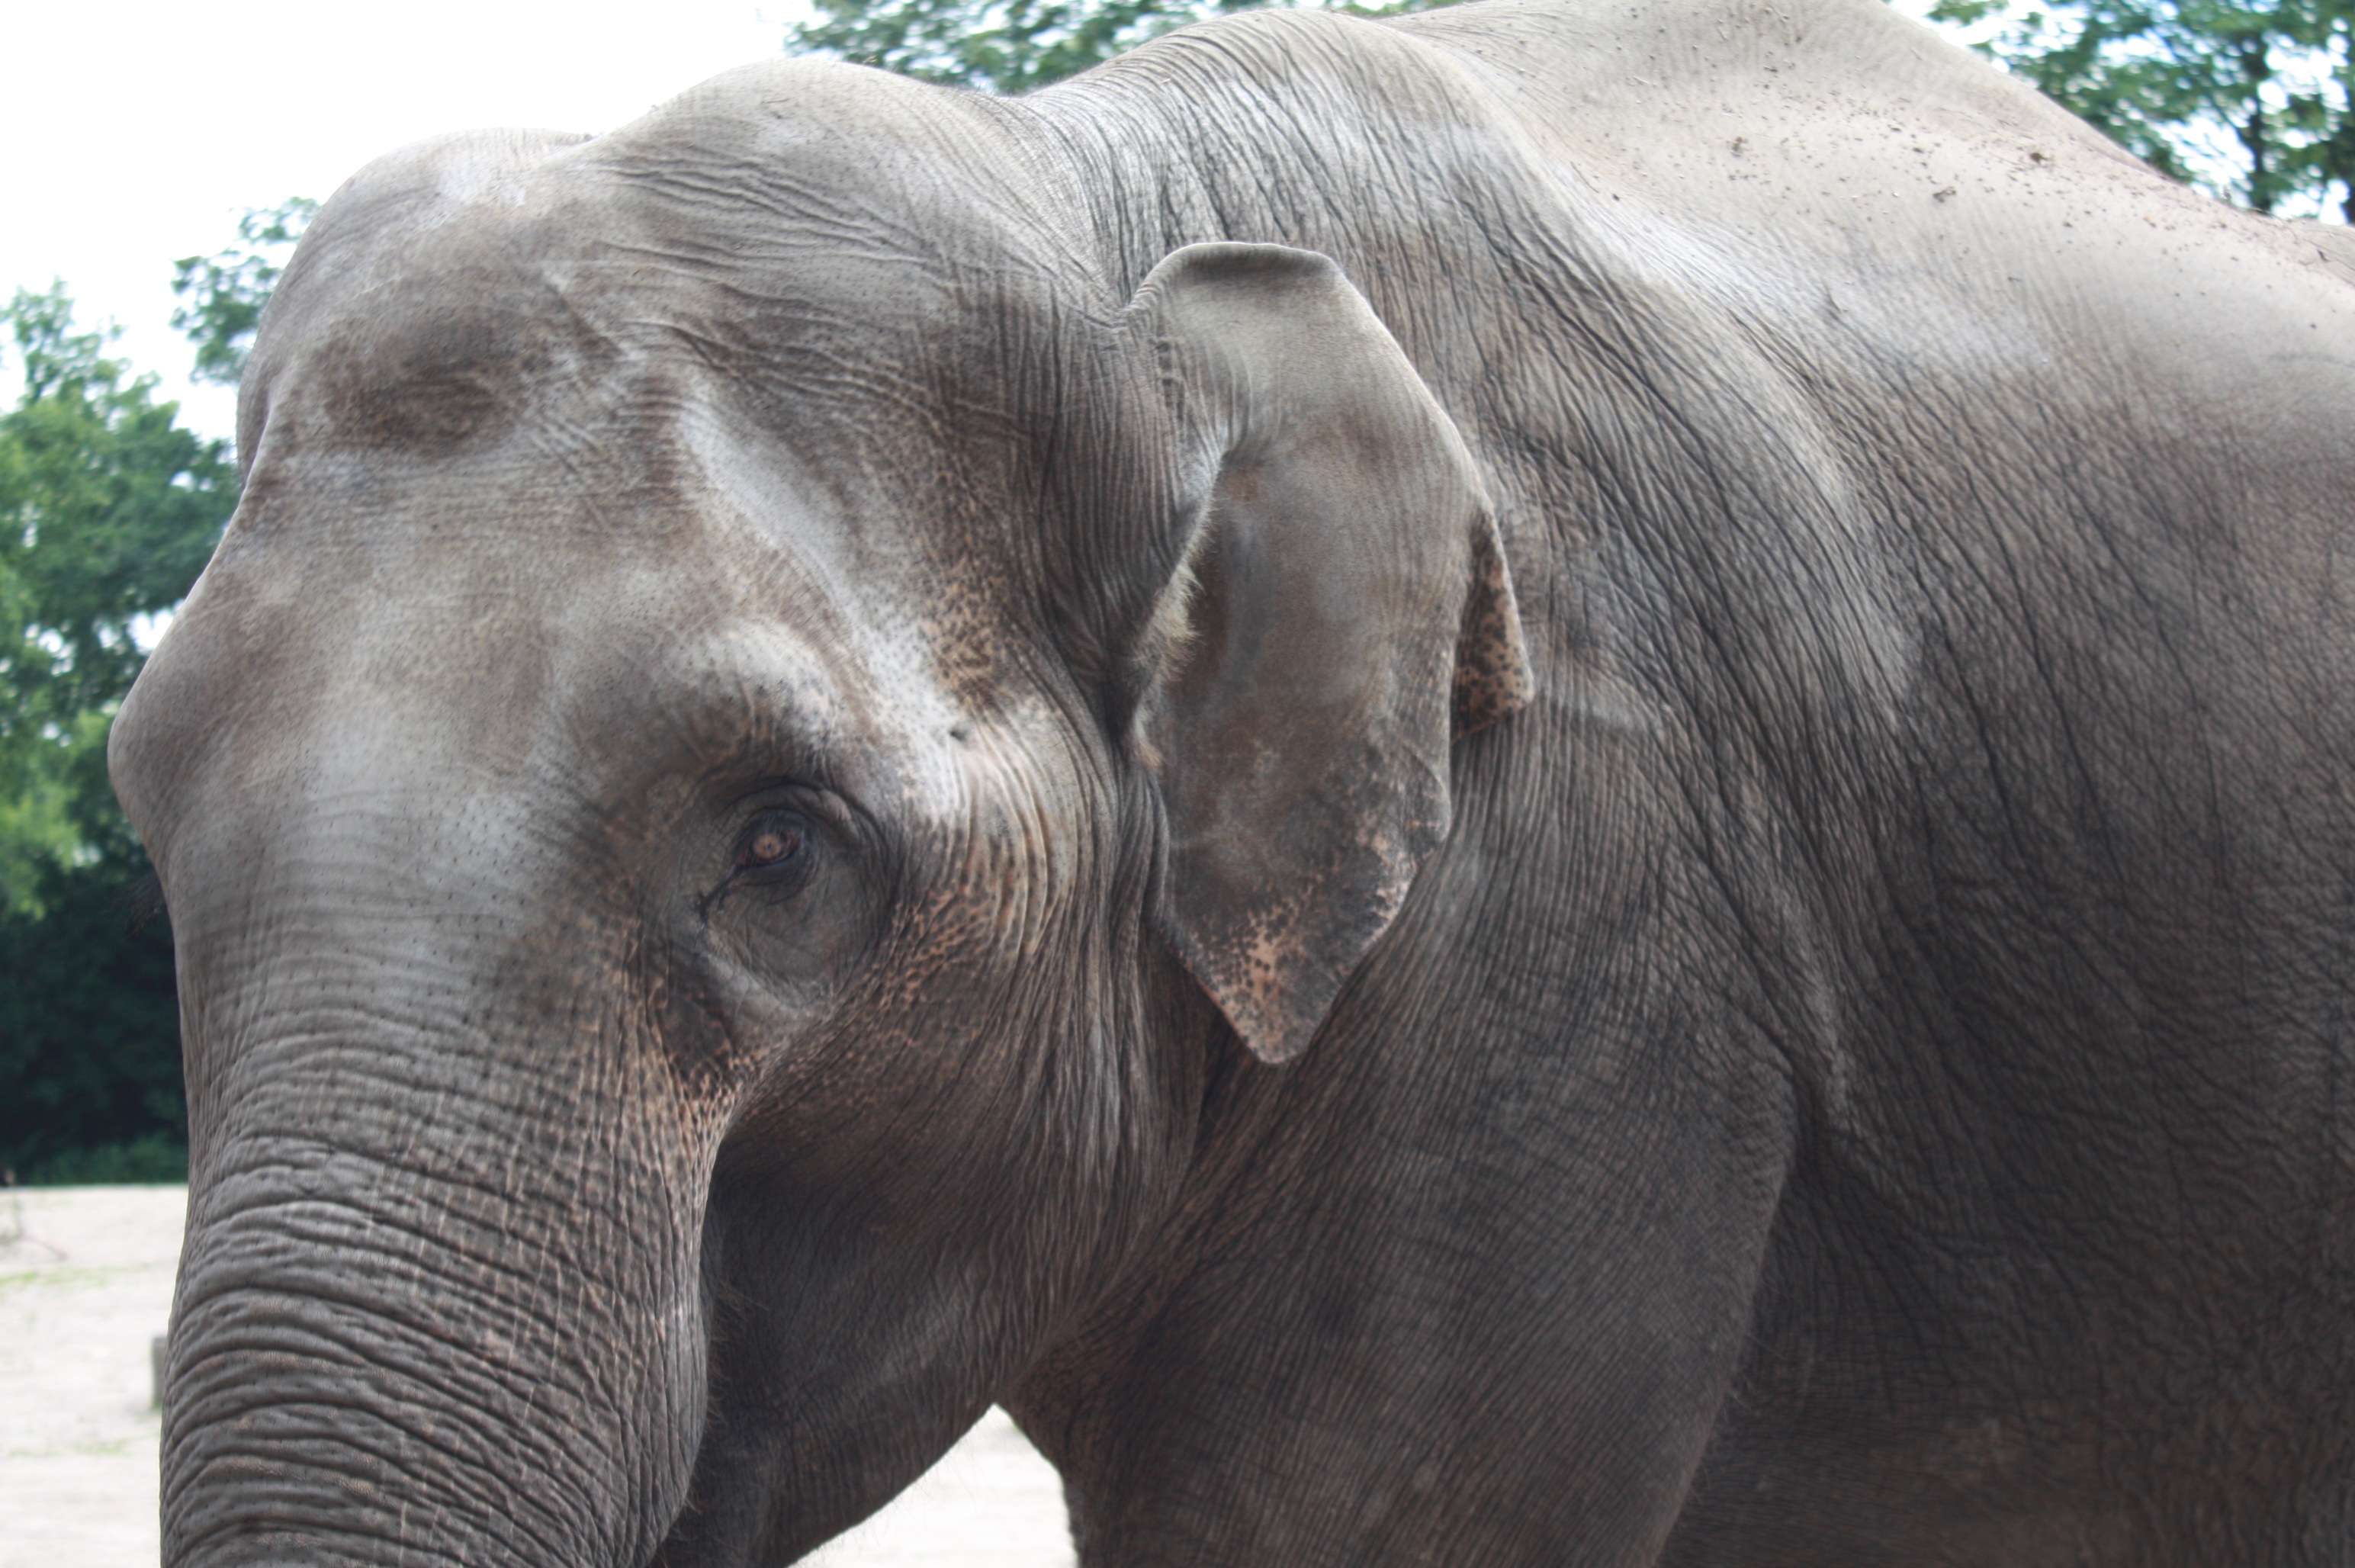
nature, animal, wildlife, zoo, mammal, fauna, elephant, vertebrate, animal world, safari, hamburg, zoo animal, hagen beck zoo, hagenbeck, indian elephant, african elephant, elephants and mammoths